Buncrana

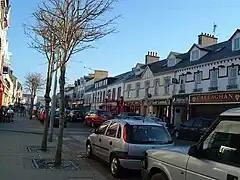
Upper Main Street looking south towards the Market Square

Buncrana has a relatively strong tourism industry, and it is one of the most popular holiday destinations in the northwest of Ireland. This is possibly due to its close proximity to Derry, and also for its wide range of retail stores. It also has well-developed tourist facilities, and it serves as the main town on the Inishowen peninsula, which also helps with sustaining the tourism industry in the town.